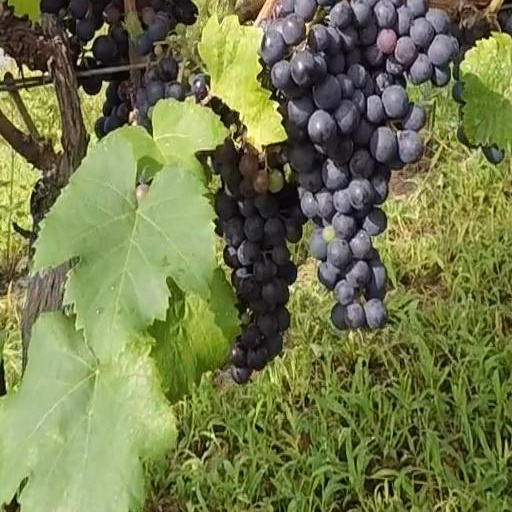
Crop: grape